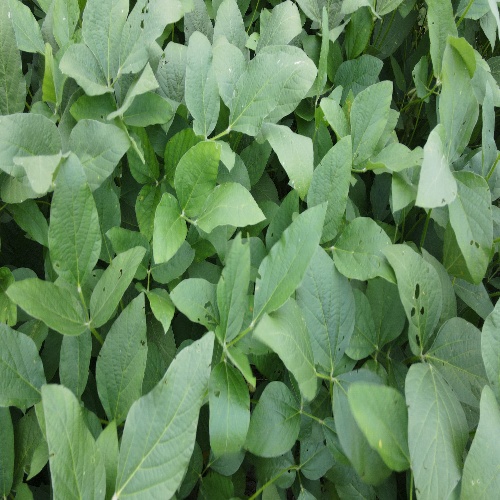
Label: Caterpillar